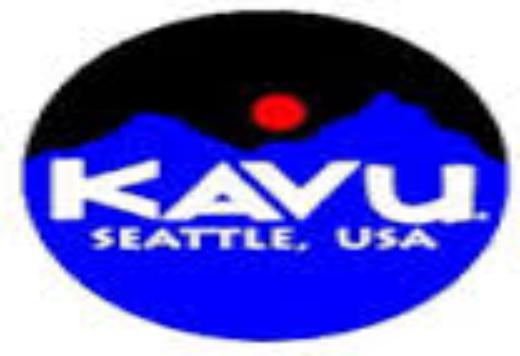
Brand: Kavu
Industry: Clothes